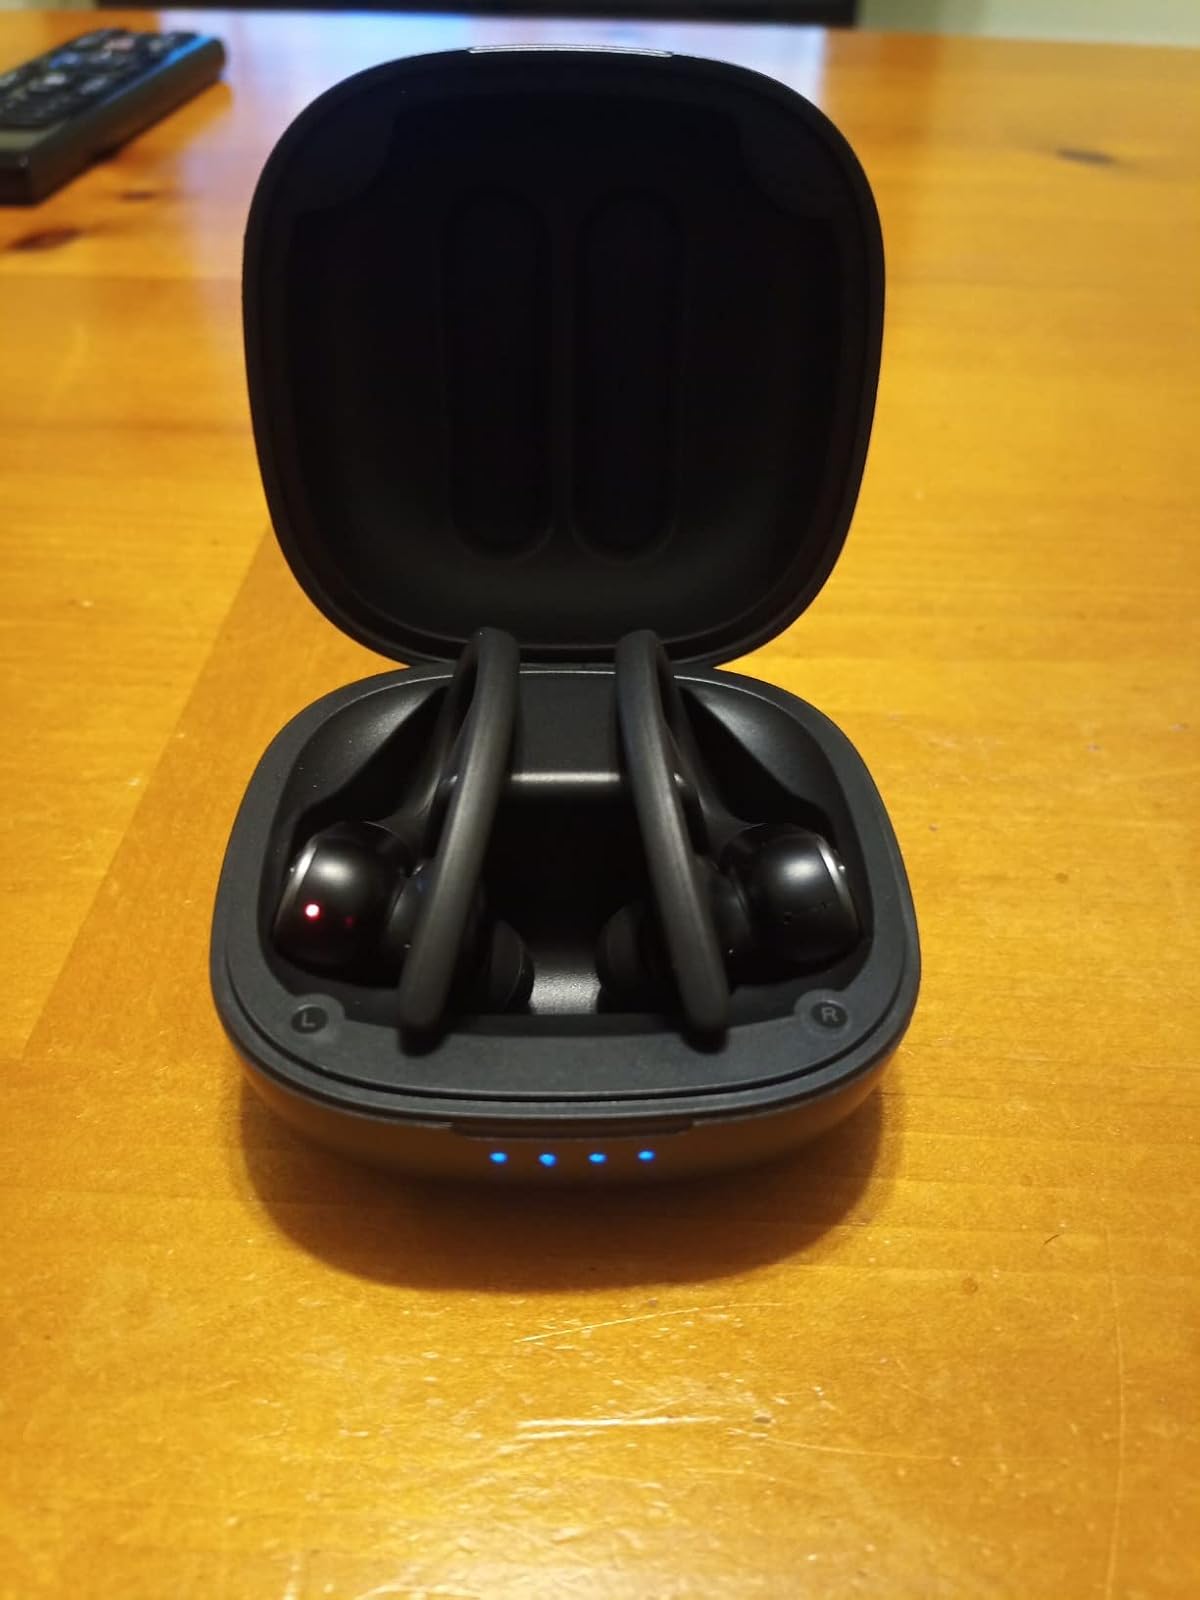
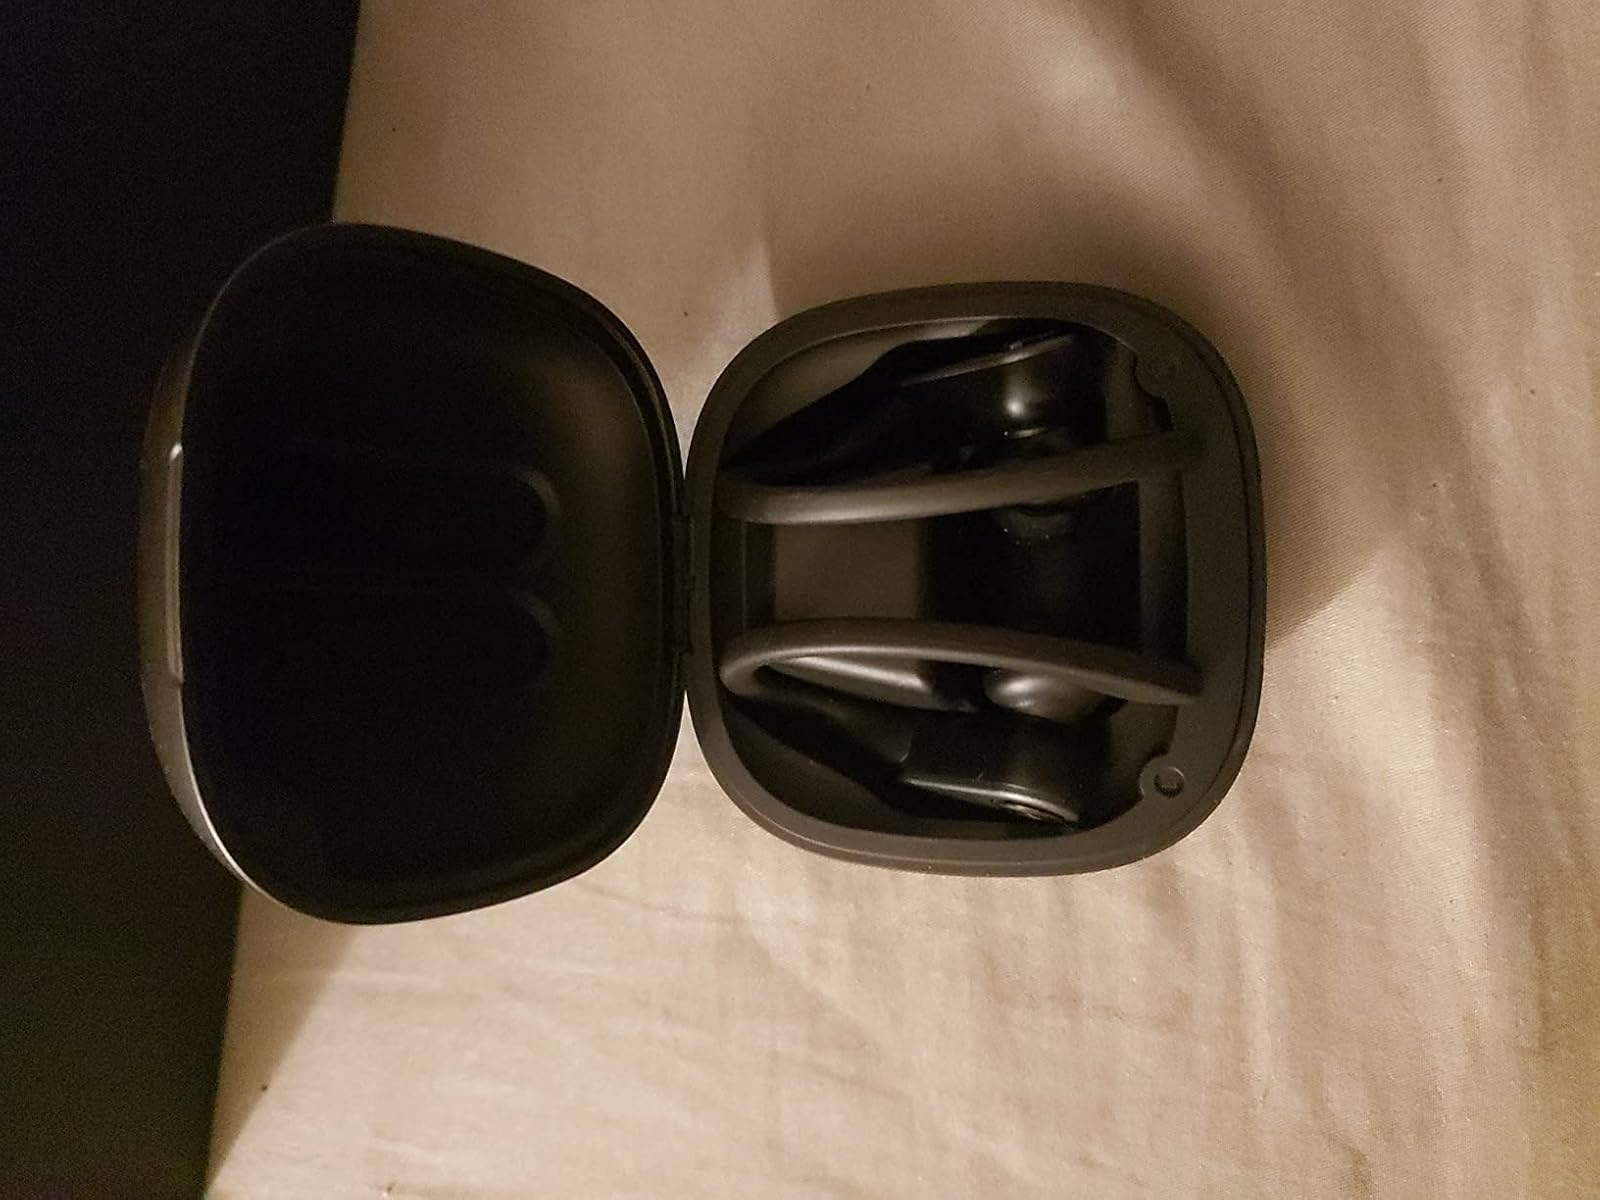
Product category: earbuds
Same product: yes